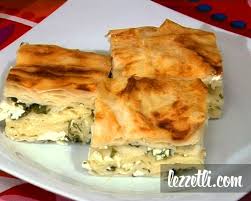
Yemek: borek